Early Cinema History Online

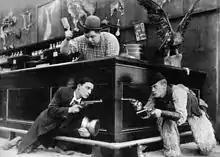
Buster Keaton, Roscoe 'Fatty' Arbuckle and Al St. John in "Out West", one of the titles included in ECHO

Early Cinema History Online (ECHO) is a database of very early silent-era film titles.